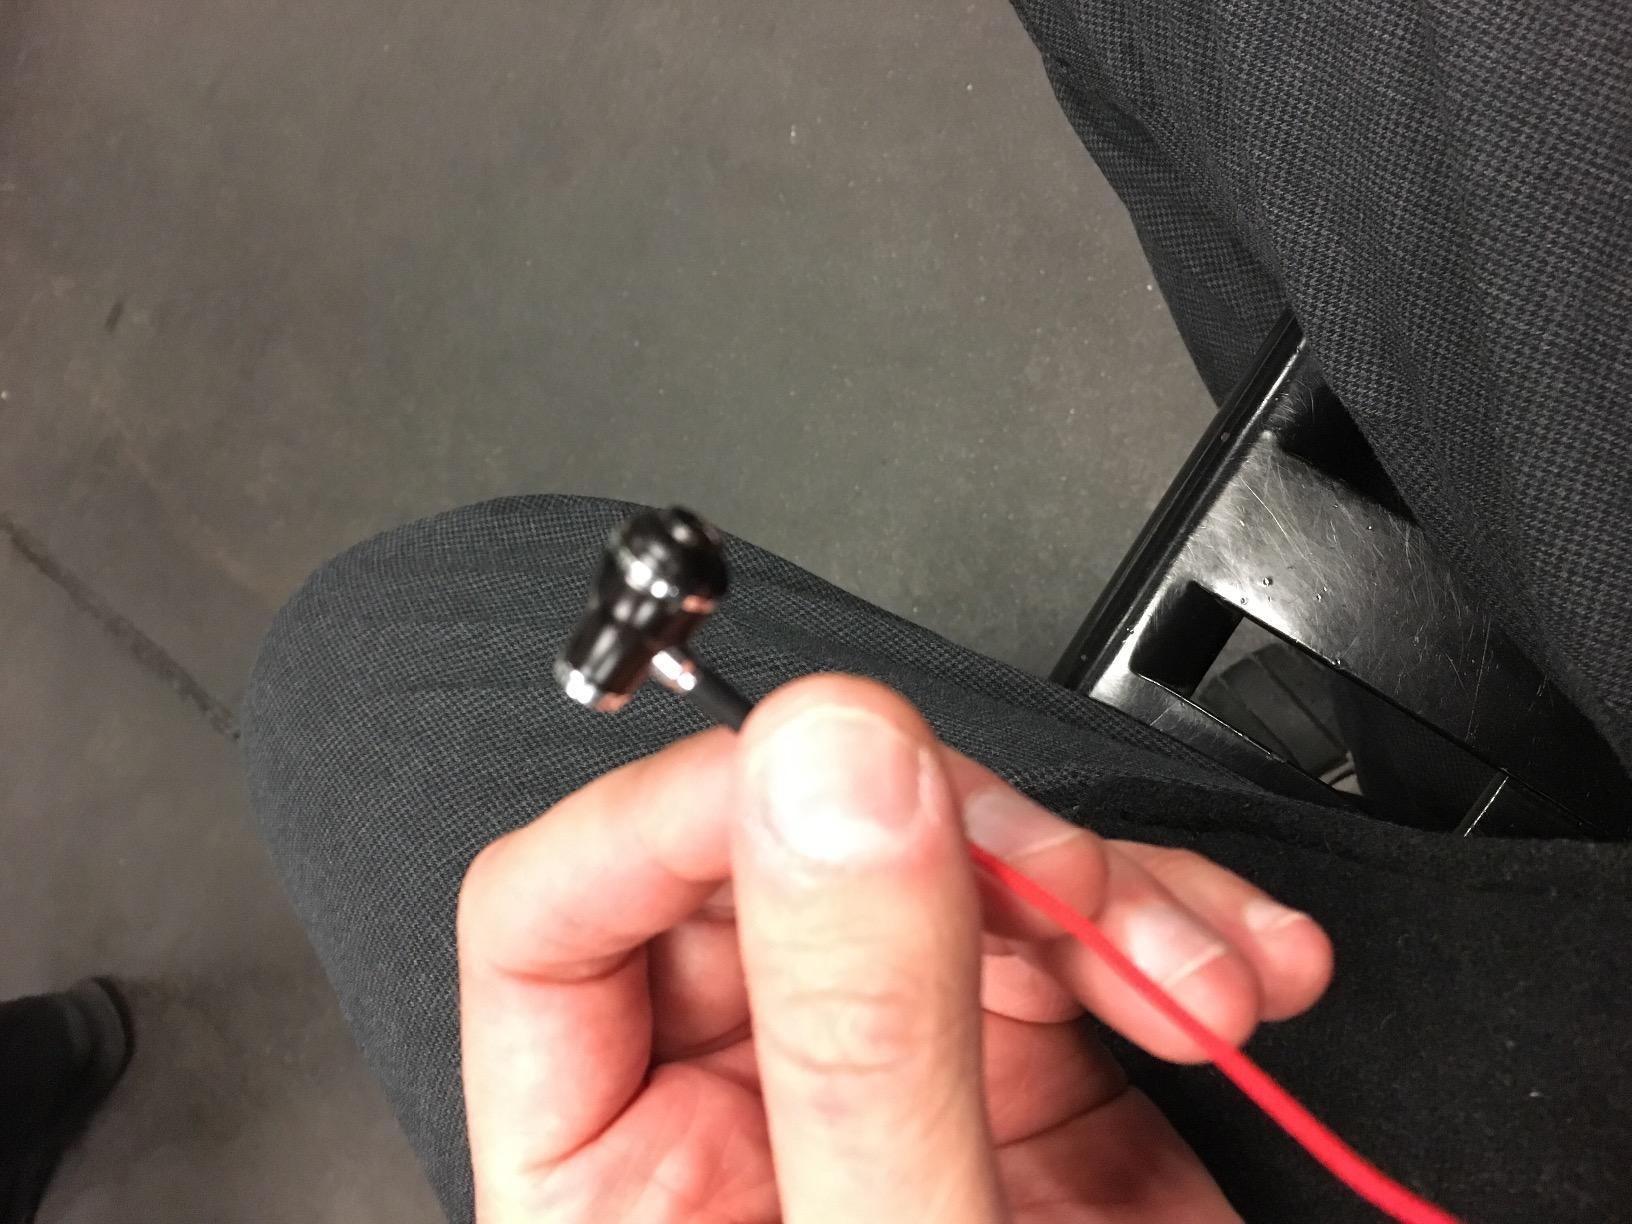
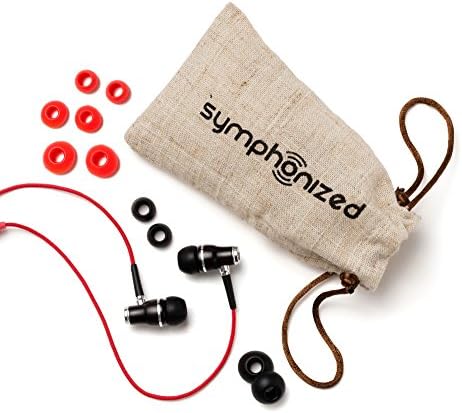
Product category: headphones
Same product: yes